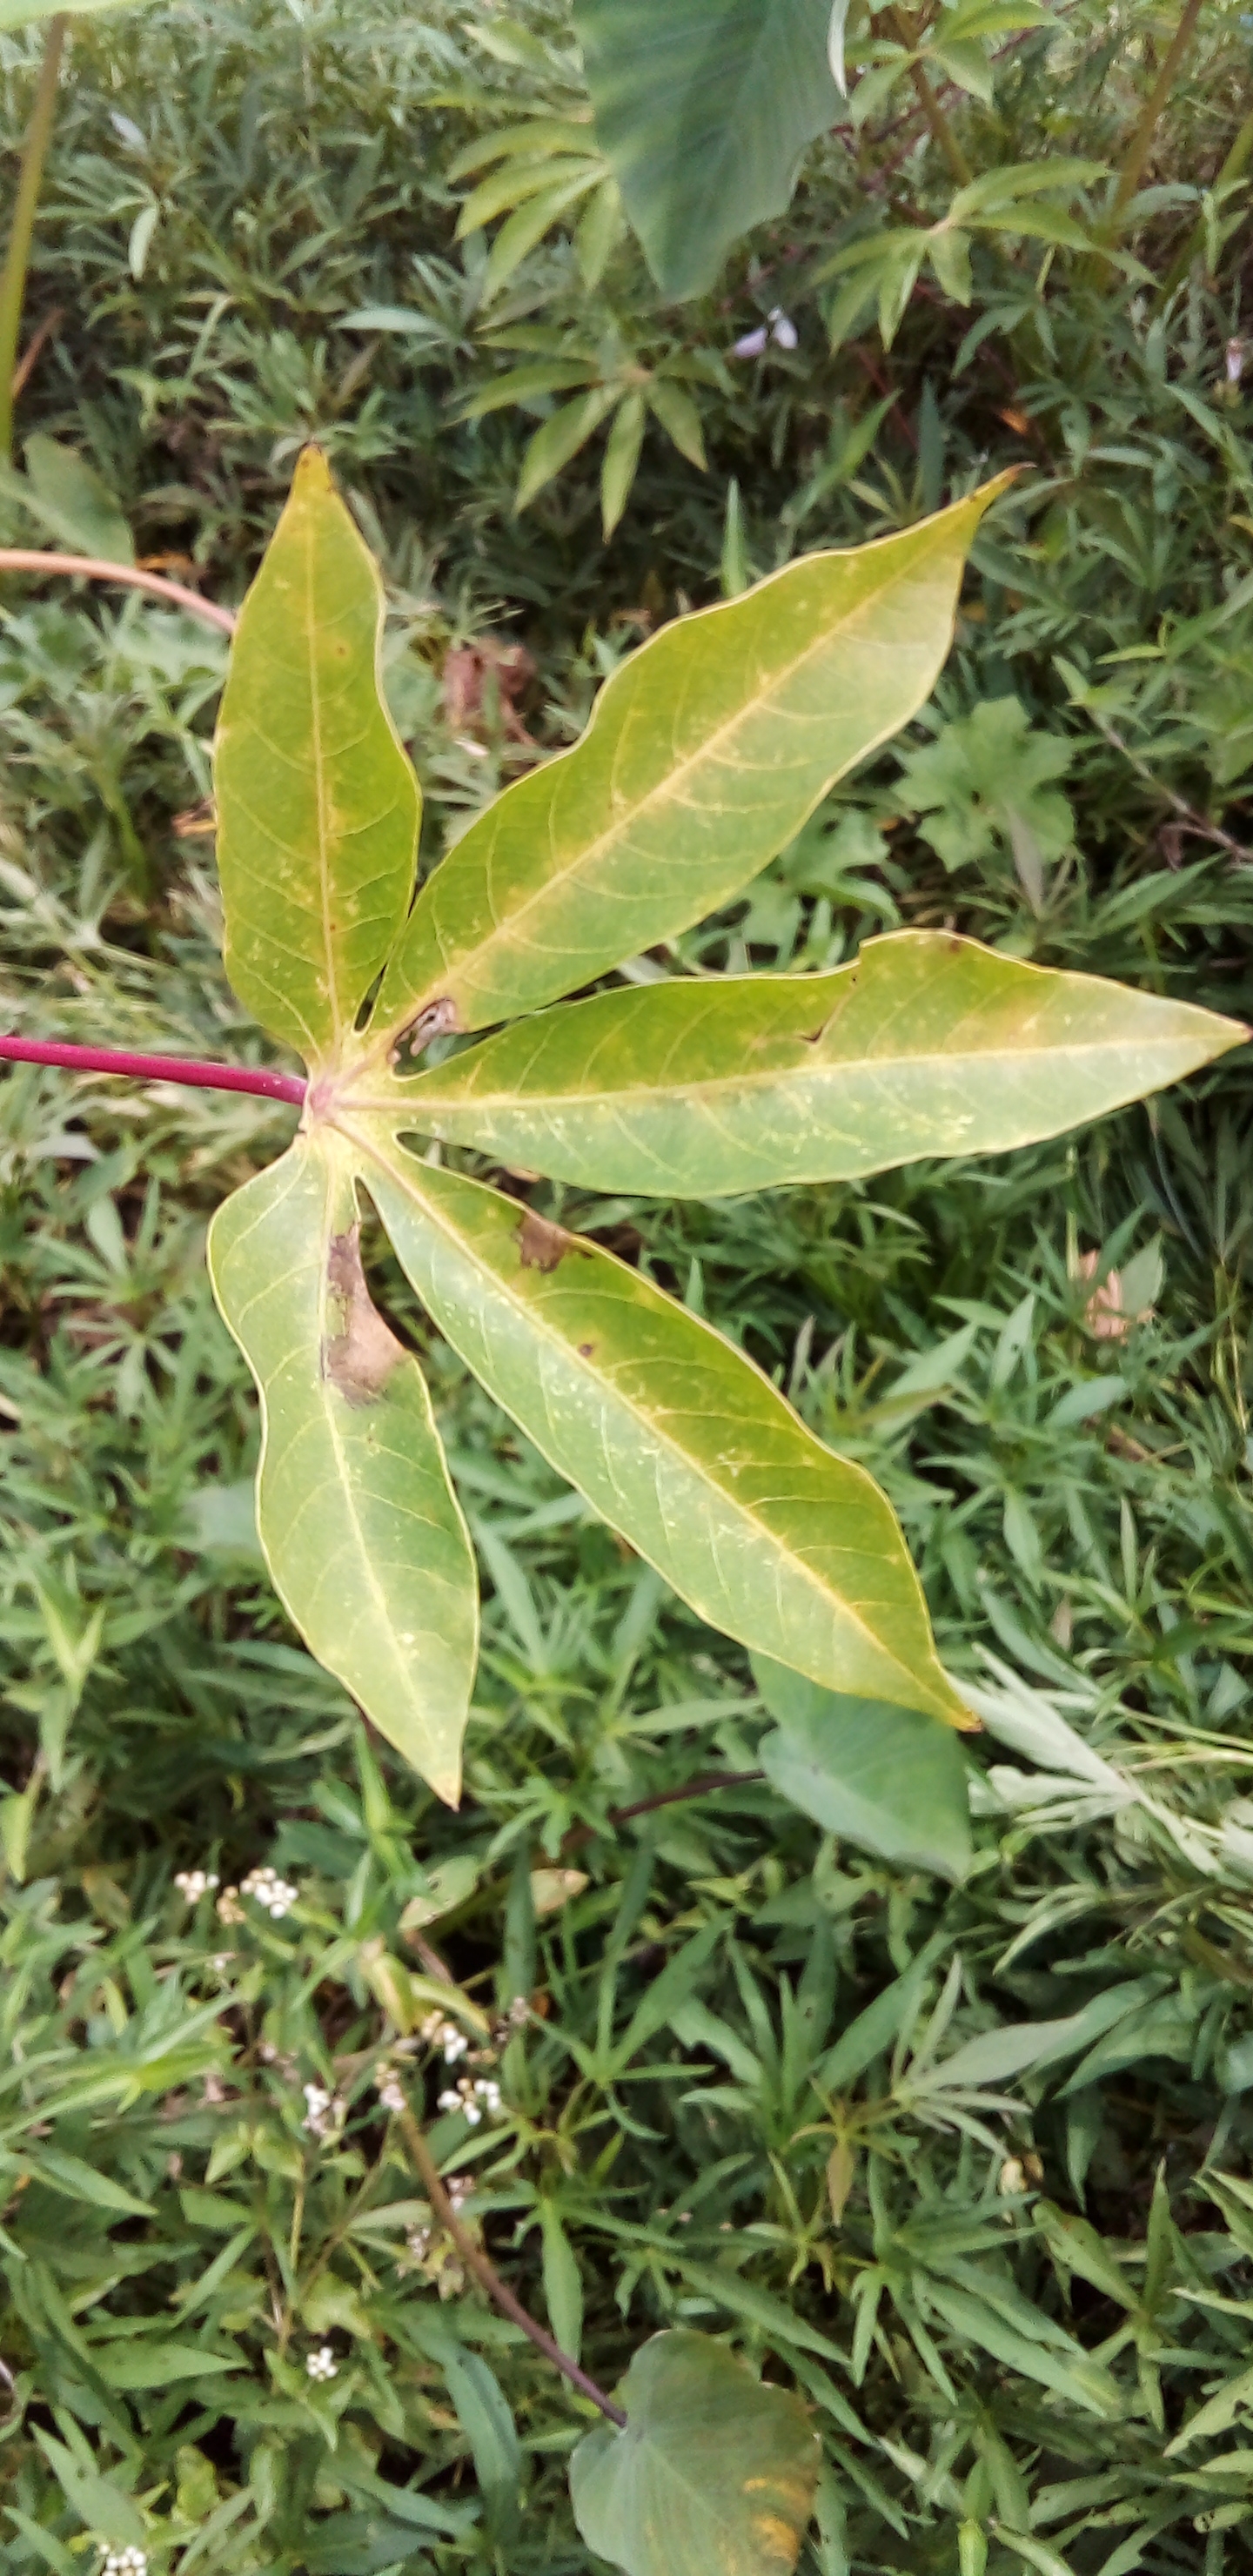
Label: cassava brown streak disease (cbsd)